Sheriffs in the United States

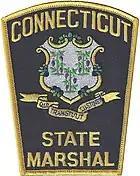
Unlike most states, Connecticut has State Marshals.

Connecticut abolished county sheriffs in 2000 by Public Act 00–01. All civil-process-serving deputies were sworn in as Connecticut State Marshals, and criminal special deputies were sworn in as Connecticut Judicial Marshal. Constables remain municipal officers governed by their respective town or city. A few towns have local sheriffs that primarily perform process serving duties and may act as a sergeant at arms for town meetings.